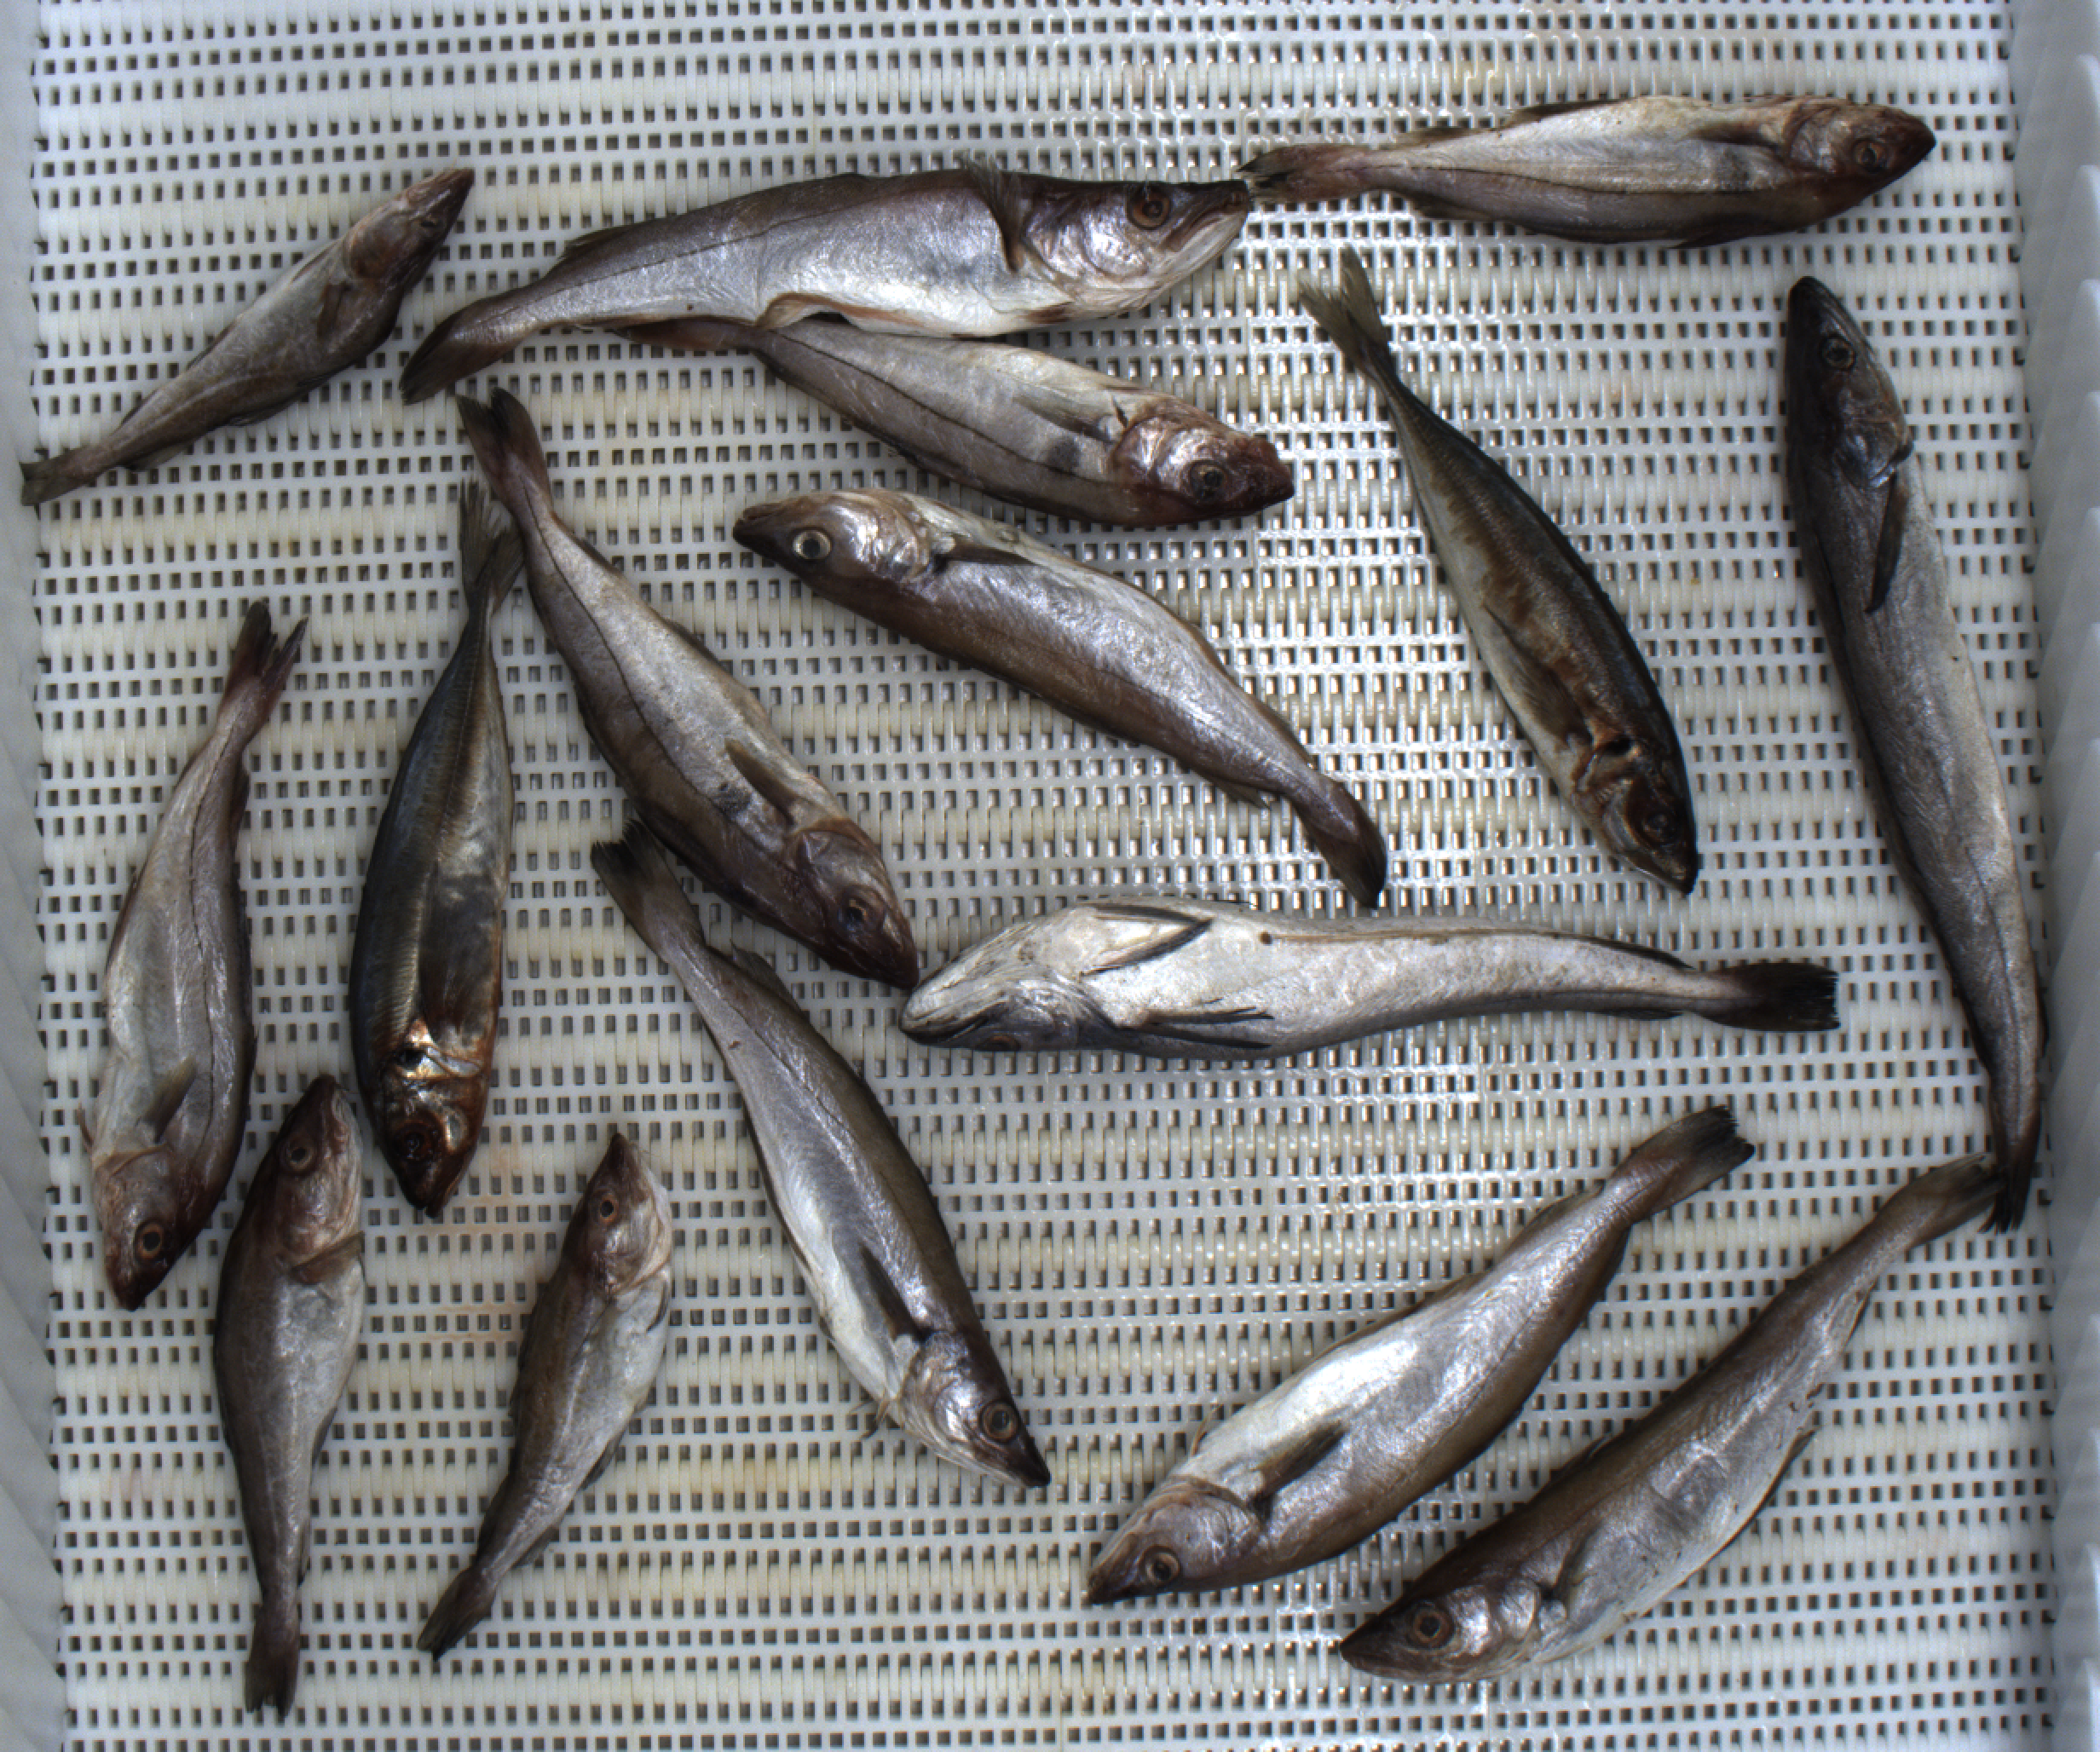
Total fish: 16
Cod: 3
Haddock: 4
Whiting: 5
Hake: 2
Horse mackerel: 2
Saithe: 0
Other: 0